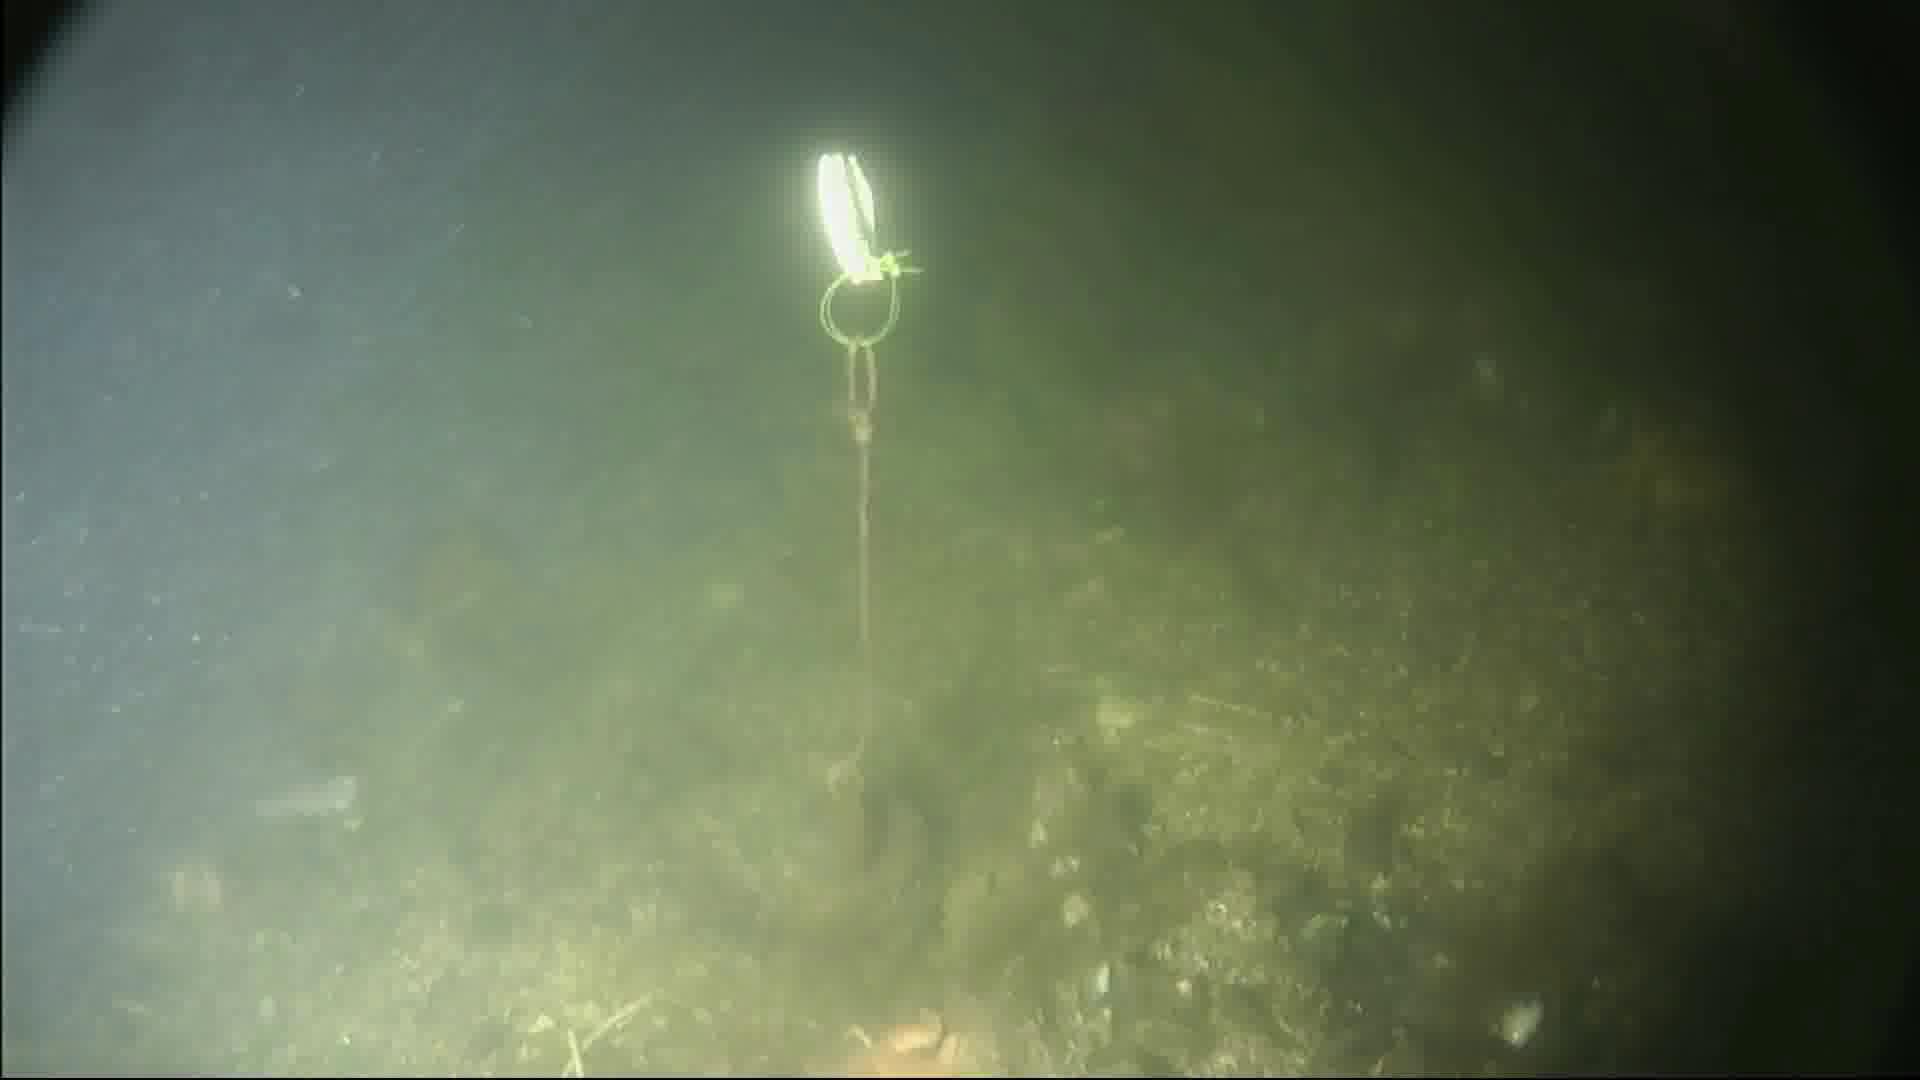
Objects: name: starfish
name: shrimp